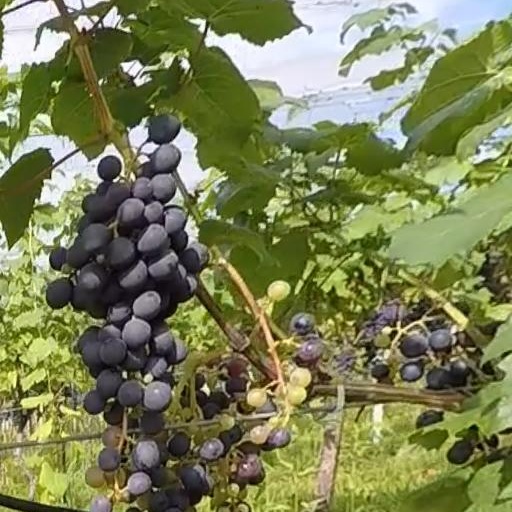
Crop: grape